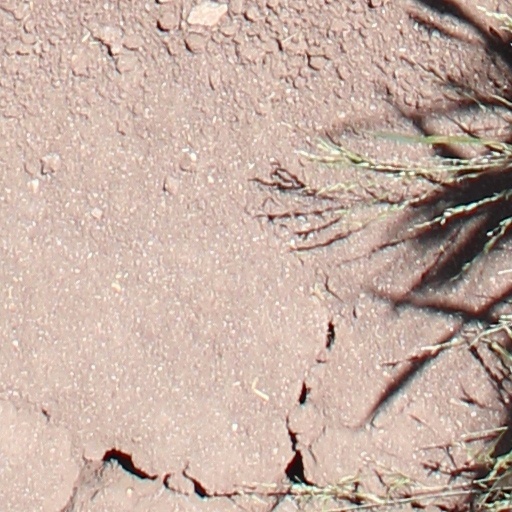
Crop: wheat